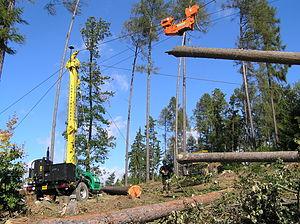
Câble-mât Larix H3-650.
Le débardage par câble, aussi appelé téléphérage, est une forme de débardage qui vise à limiter les impacts sur le sol ou exploiter plus facilement des bois sur forte pente, pour des troncs pouvant peser jusqu'à 4,5 à 5,5 tonnes, néanmoins les très gros-bois peuvent être préalablement sectionnés in situ, avant d'être tractés par le câble.
Un câble-mât est une machine utilisée pour le débardage par câble. Les câbles-mâts sont mobiles, plus faciles à tirer et à utiliser quand il existe des dessertes, faciles à installer, les types équipés d’une radio économisent le nombre d’ouvriers par équipe. Peuvent être utilisés en pente ou en plaine. Le câble-mât est installé sur le camion, sur le tracteur agricole, remorque, bull-doser etc. Il existe plusieurs constructeurs en Europe Centrale.